Peruvian Armed Forces

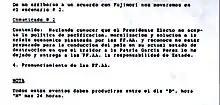
Excerpt of "Plan Verde" addendum that was created following the election of Alberto Fujimori

During the government of Alan García, the nation would begin to begin to experience hyperinflation and increased the beginning of the internal conflict in Peru with Shining Path. The armed force's perception that President Garcia's policies were detrimental to the nation resulted with the creation of "Plan Verde", a clandestine military operation that involved the genocide of impoverished and indigenous Peruvians, the control or censorship of media in the nation and the establishment of a neoliberal economy controlled by a military junta in Peru. A coup initially included in the plan was opposed by Anthony C. E. Quainton, the United States Ambassador to Peru. Military planners also decided against the coup as they expected Mario Vargas Llosa, a neoliberal candidate, to be elected in the 1990 Peruvian general election. Vargas Llosa later reported that Ambassador Quainton, personally told him that allegedly leaked documents of the Central Intelligence Agency (CIA) purportedly being supportive of the candidacy of his opponent, Alberto Fujimori, were authentic, with Rendón writing that the United States supported Fujimori because of his relationship with Vladimiro Montesinos, who had previously been charged with spying on the Peruvian armed forces for the CIA.